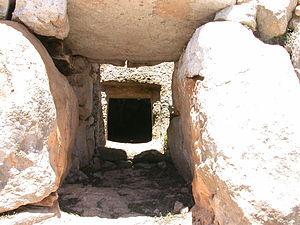
Une naveta, du catalan naveta, petite nef, navette, est une construction préhistorique typique de l'île de Minorque. Utilisée comme caveau collectif, elle est bâtie en pierres comme un mur cyclopéen, c'est-à-dire sans mortier.